Mark Spiegler

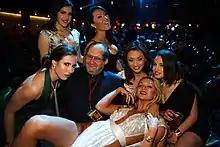
Mark Spiegler (center) with Spiegler Girls (clockwise from top left) Valentina Nappi, Asa Akira, Alina Li, Gabriela Paltrova, Jessie Andrews and Casey Calvert at the 2014 AVN Awards

Spiegler began working in the adult film industry as a production assistant in the 1980s, while in the 1990s he worked as a producer on 96 pornographic films.